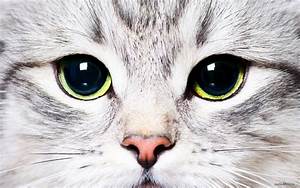
Label: cat